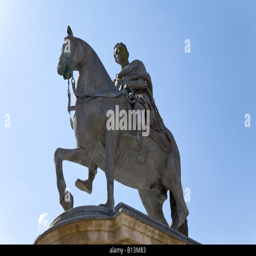
eighteenth century equestrian statue of monarch